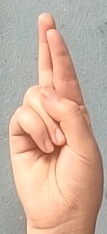
ASL sign: R